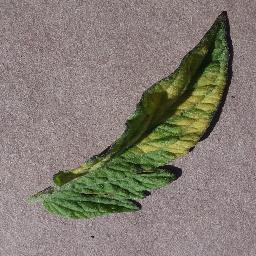
Label: Tomato___Leaf_Mold